Jughead Jones

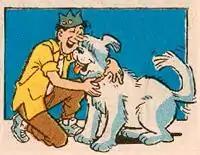
Jughead and Hot Dog

Hot Dog is a long-haired mutt who resembles a white Old English Sheepdog. He belongs to Jughead, although when he first appeared in "Pep Comics" #224 (December 1968), he belonged to Archie. Hot Dog switched owners frequently in his early appearances, but was eventually given a permanent home with Jughead.